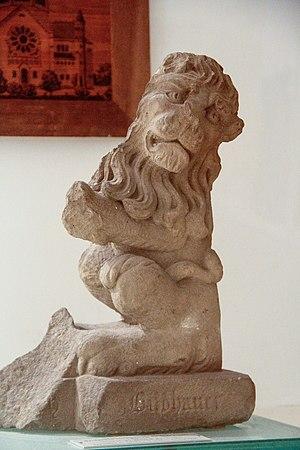
Vestige provenant de l’ancienne synagogue consistoriale du quai Kléber à Strasbourg. Patrimoine du Consistoire israélite du Bas-Rhin.
L’ancienne synagogue consistoriale de Strasbourg était un édifice religieux, situé sur le quai Kléber à côté de l’ancienne gare de chemin de fer.